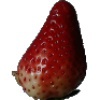
Label: Strawberry 1